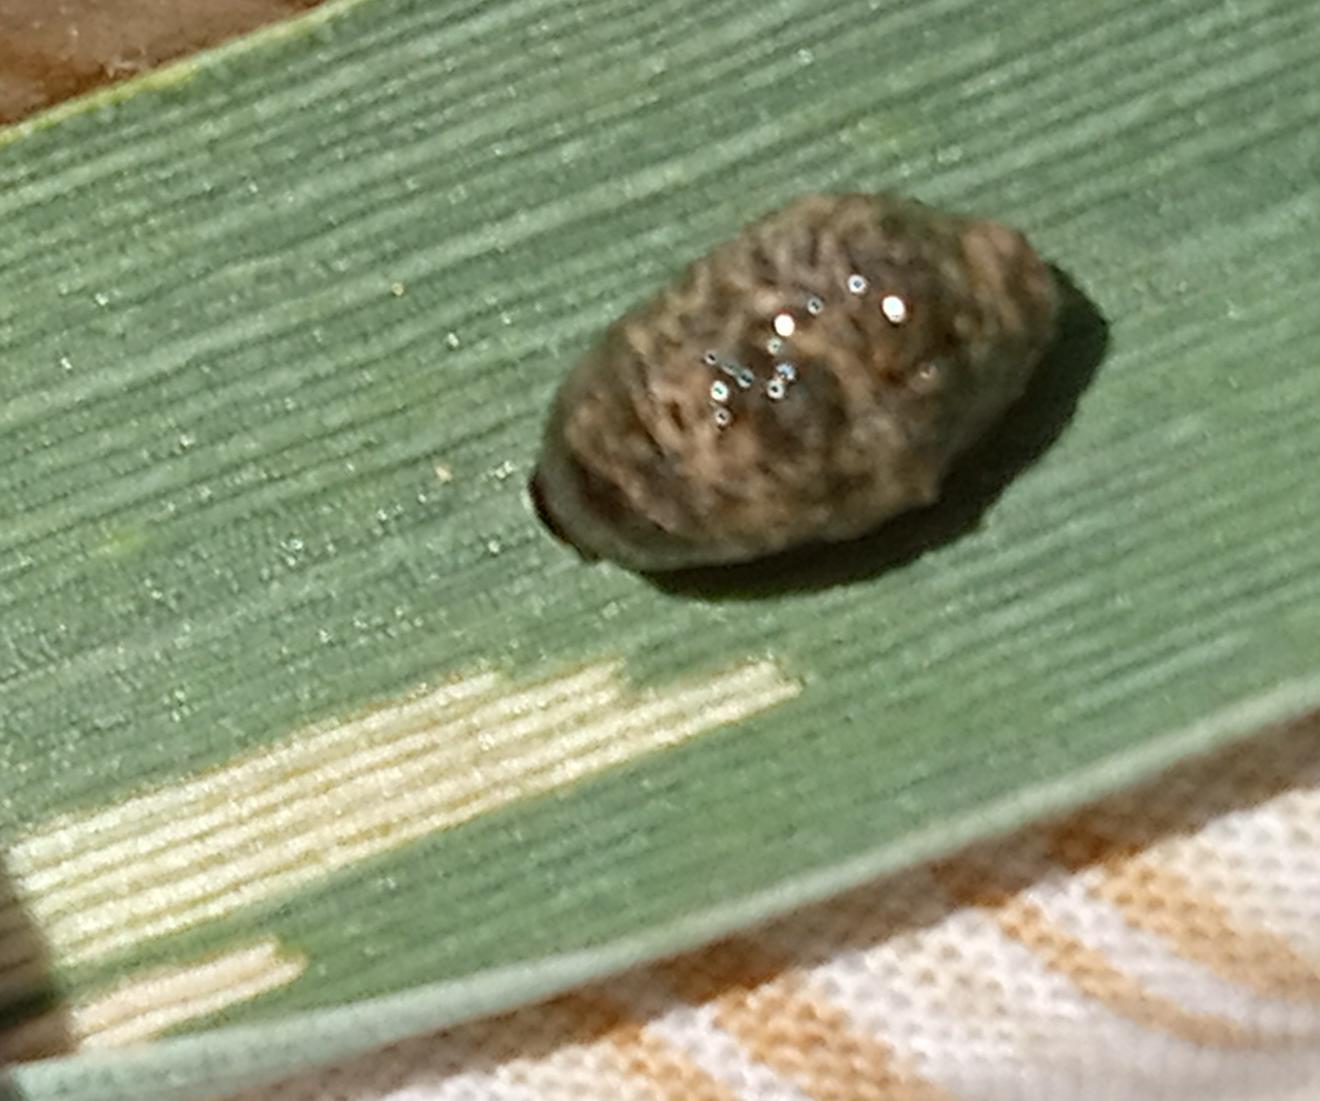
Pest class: cereal_leaf_beetle